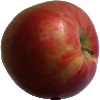
Label: apple_crimson_snow